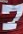
Number: 7